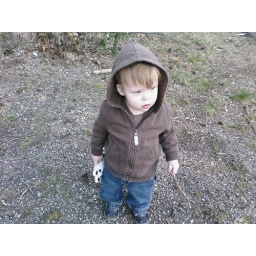
dresden: tree hugging nature boy in progress...